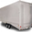
Label: truck